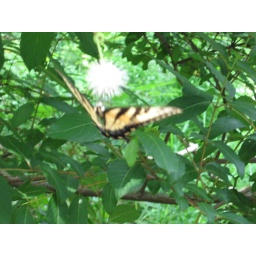
Focus is reversed in this photo, butterfly should have been in focus, but the tree was instead. Darn auto-focus!